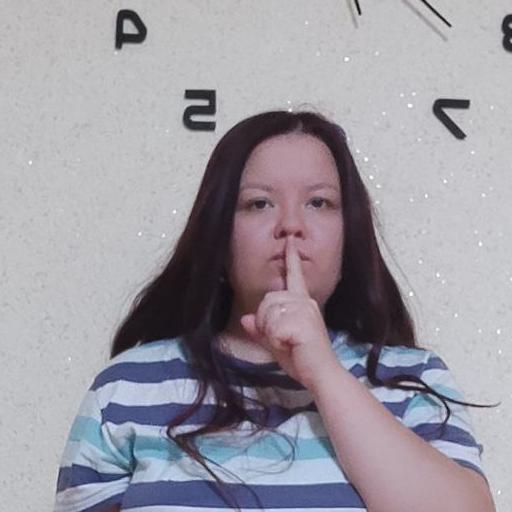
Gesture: mute